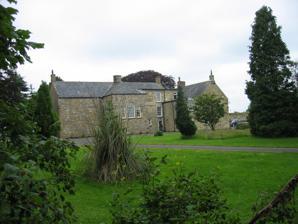
Building: Causey Park House
Country: United Kingdom
Year built: 1589
Building in Northumberland, England Causey Park House Causey Park House Location in Northumberland General information Location Northumberland , England Coordinates 55°14′53″N 1°43′18″W / 55.24797°N 1.72156°W / 55.24797; -1.72156 OS grid NZ178949 Causey Park House is a 16th-century former manor house with Grade II listed building status situated at Causey Park , Northumberland , England . The Manors of Ogle (owned by the Ogle family ), and Causey Park and Bothal (owned by the Bertrams) were merged by the marriage of Robert Ogle and Ellen Bertram in the 14th century. The house was built in 1589 for James Ogle on the site of an earlier Bertram house which incorporated a pele tower . Early masonry remains evident despite considerable extension and remodelling during the 18th and 19th centuries. The Ogle family remained on the estate for over 400 years until it was sold in 1854 to John Hogg. The property is now a working 1,500-acre (610 ha) farm which offers holiday accommodation References Historic England . "Causey Park House (1370647)" . National Heritage List for England . External links The Gatehouse Gazetteer Keys to the Past This article about a Northumberland building or structure is a stub . You can help Wikipedia by expanding it . v t e